U.S. Route 101

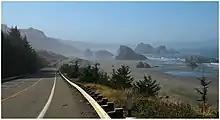
A view from the shoulder of a highway of several large rock outcroppings on a coastal beach with small trees and grasses in the foreground.

The divided highway travels through the north side of the Presidio and tunnels under a portion of the park as it approaches the Golden Gate Bridge, a tolled suspension bridge across the Golden Gate at the entrance to San Francisco Bay. It is operated by the Golden Gate Bridge, Highway and Transportation District and is not legally defined as part of US 101 and SR 1. The orange-colored bridge, considered an icon of the city, has six lanes with a movable barrier and walkways on both sides for pedestrians and cyclists. North of the bridge, US 101 is designated as the Redwood Highway. It splits from SR 1 and continues as an eight-lane freeway through suburban communities in Marin County, including an elevated viaduct in downtown San Rafael. The highway continues along the west side of San Pablo Bay into Sonoma County, where it turns northwest to head inland through Petaluma and Santa Rosa in the North Bay's Wine Country. US 101 follows the Russian River upstream through wineries and vineyards into Mendocino County as the freeway narrows to four lanes and eventually ends.